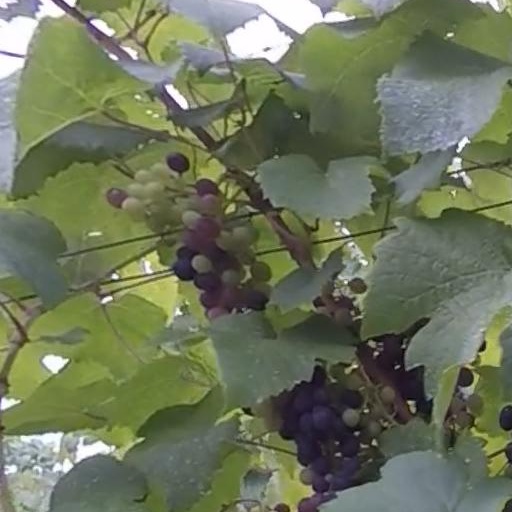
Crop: grape